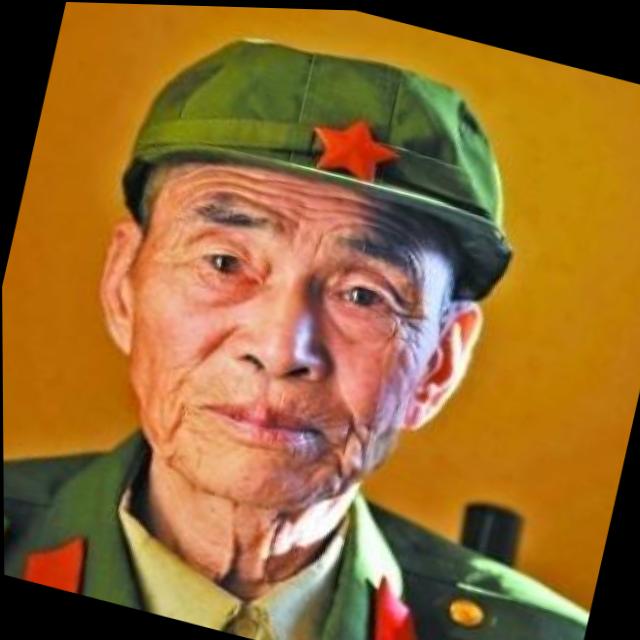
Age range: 65+